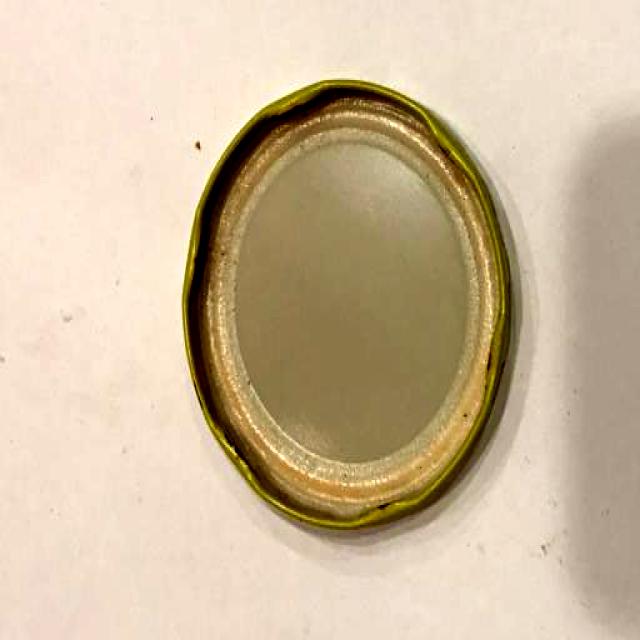
Label: Metal